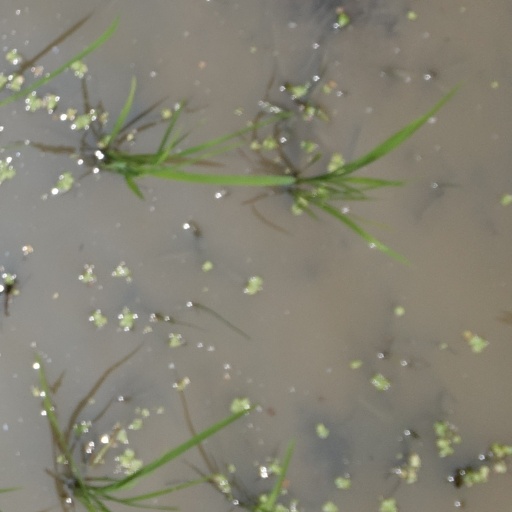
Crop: rice